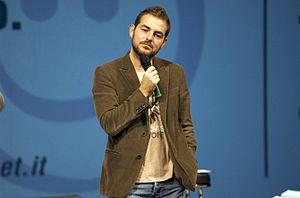
Grande Fratello VIP est une déclinaison italienne de l'émission télévisée Celebrity Big Brother.